Michelle Dockery

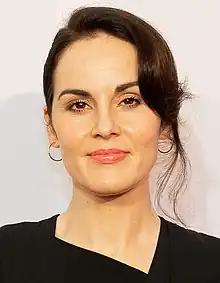
Dockery in 2019

Michelle Suzanne Dockery (born 15 December 1981) is an English actress. She is best known for starring as Lady Mary Crawley in the ITV television period drama series "Downton Abbey" (2010–2015), for which she was nominated for a Golden Globe Award and three consecutive Primetime Emmy Awards for Outstanding Lead Actress in a Drama Series. She reprised her role in the films "Downton Abbey" (2019), "" (2022), and the upcoming "" (2025).